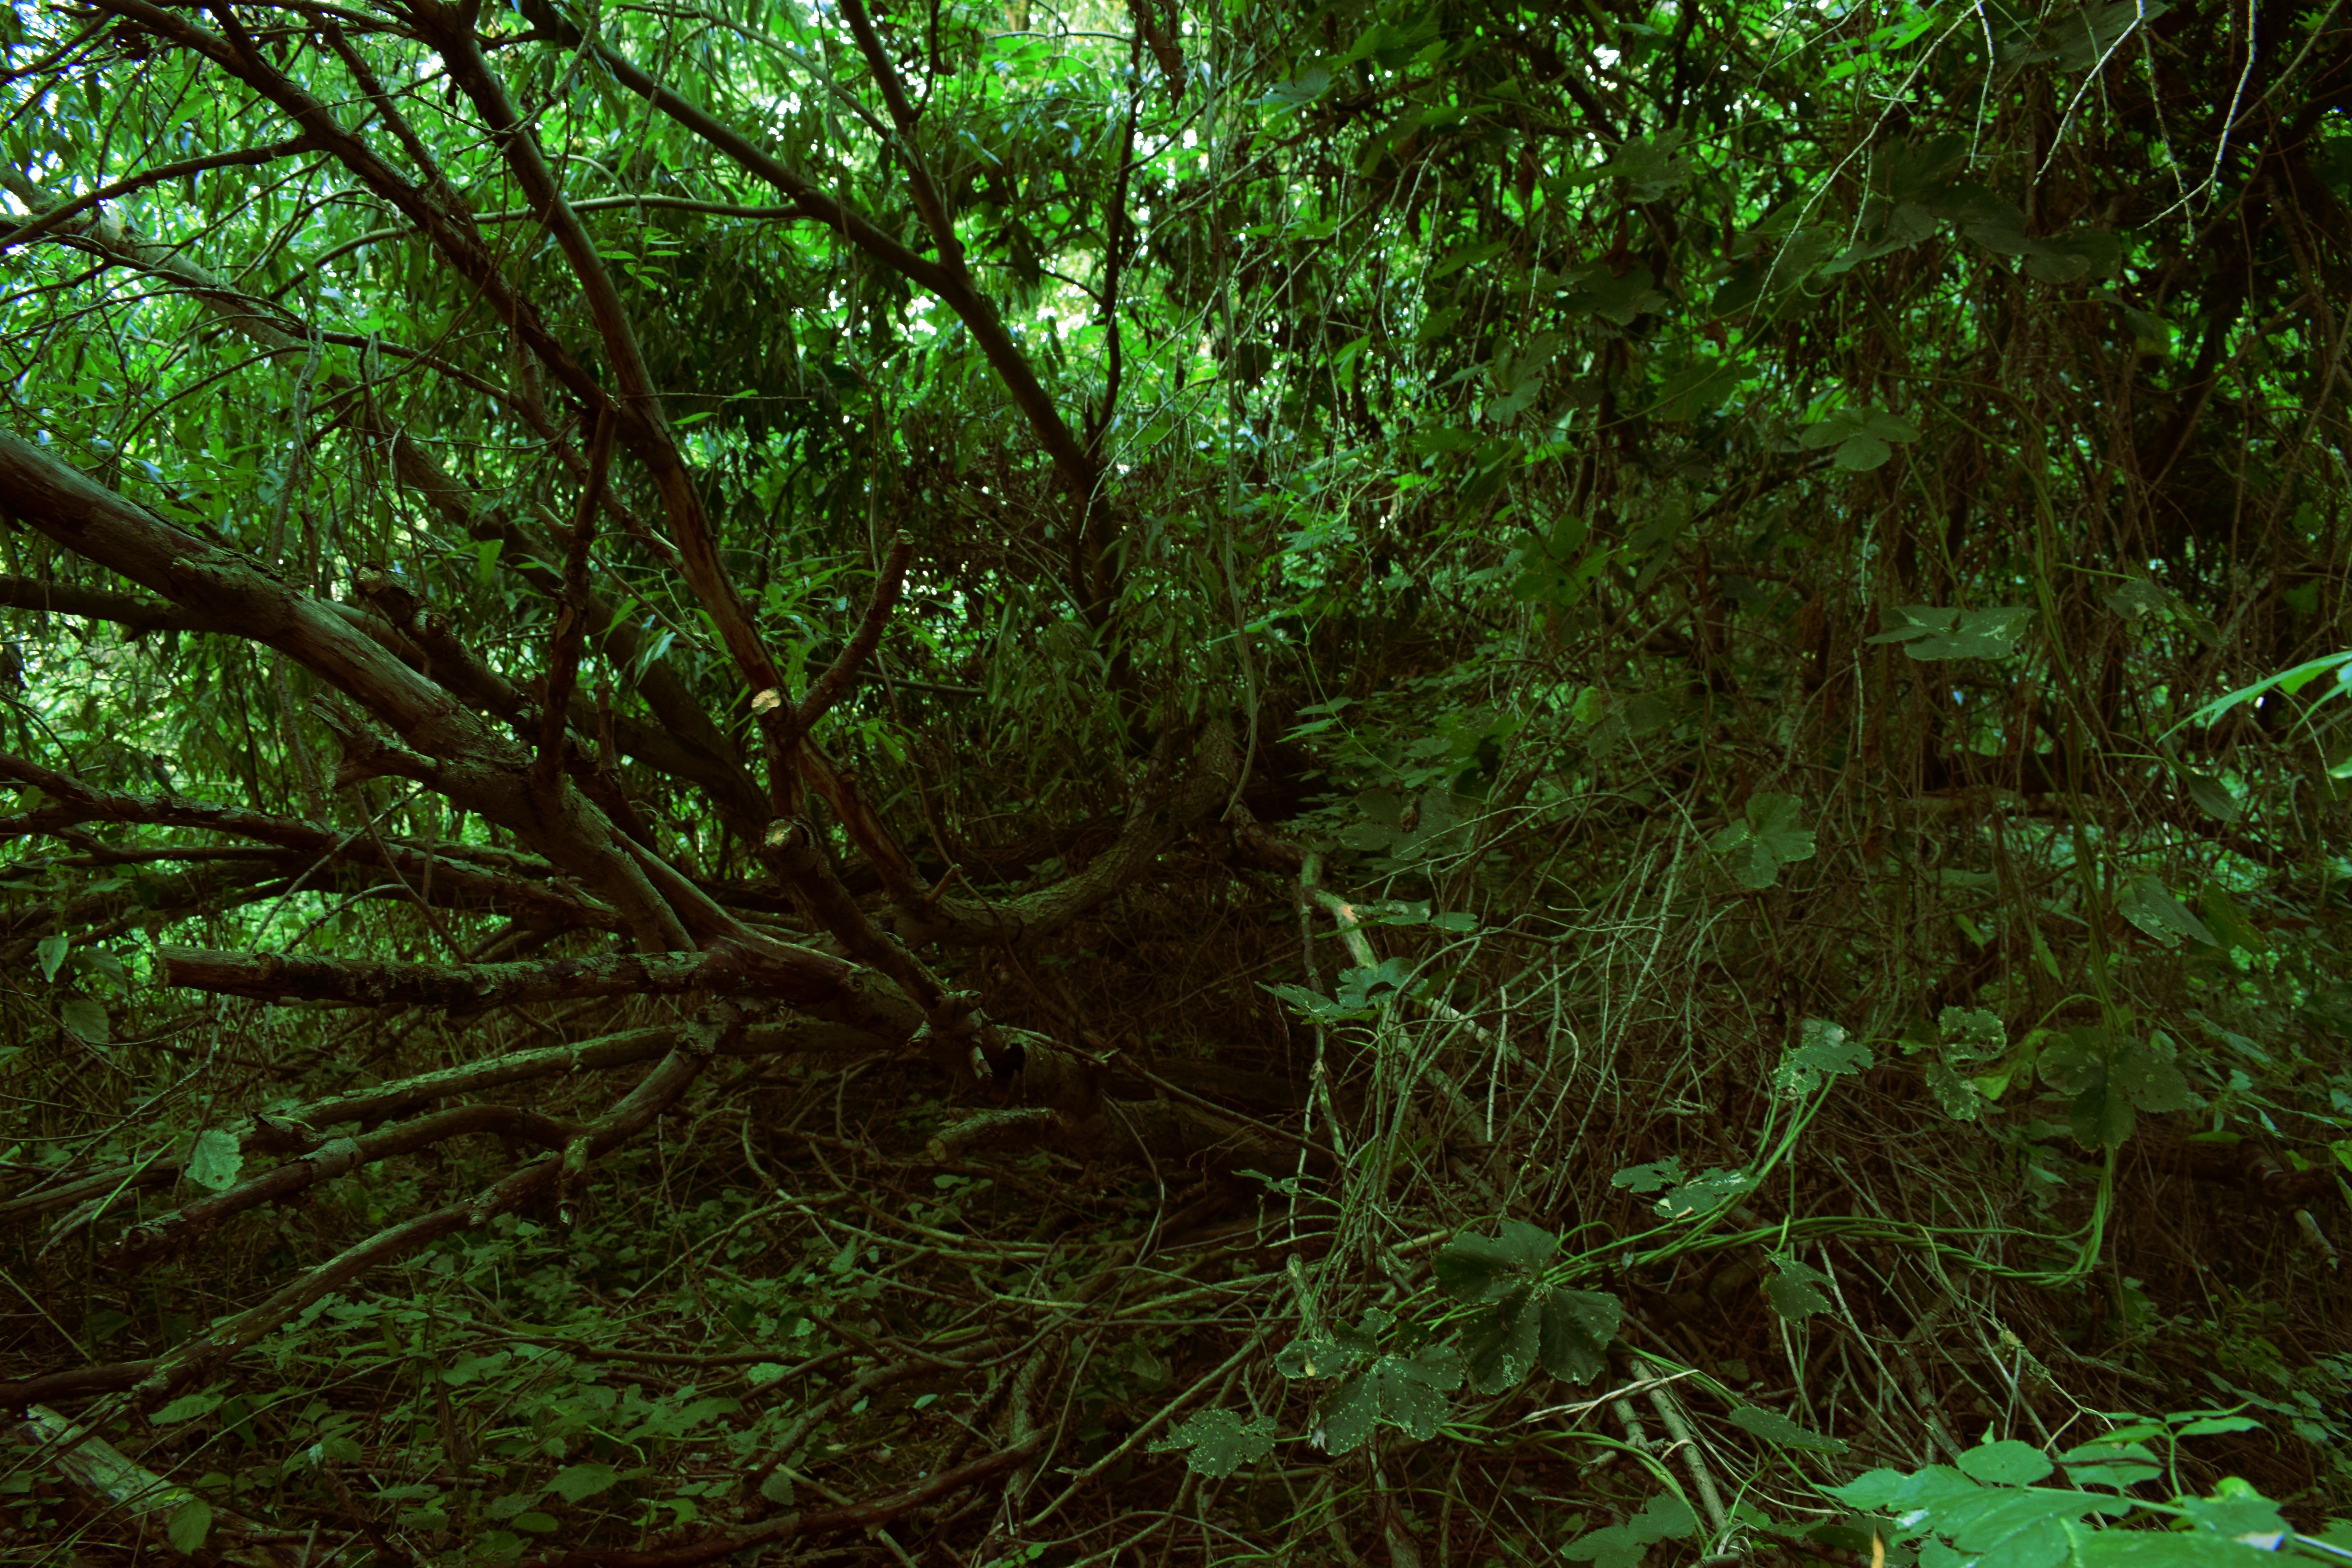
tree, nature, forest, grass, swamp, branch, plant, sunlight, leaf, flower, green, jungle, soil, botany, flora, vegetation, rainforest, wetland, woodland, habitat, ecosystem, biome, old growth forest, natural environment, grass family, temperate coniferous forest, land plant